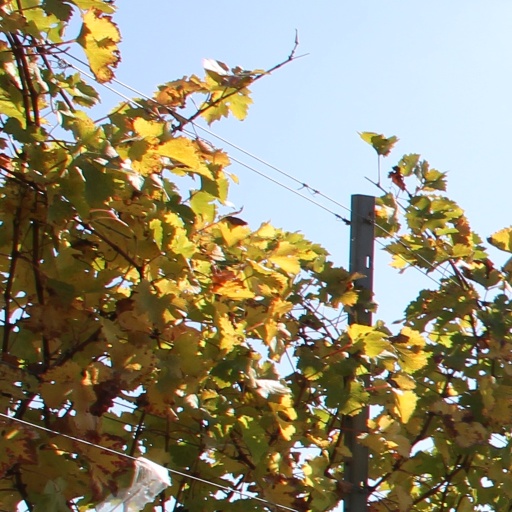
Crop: grape